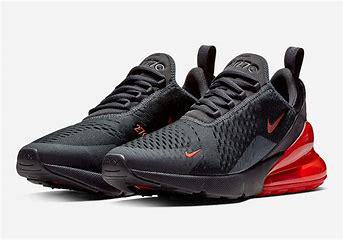
Brand: Nike
Model: Air Max 270 Go